Journey to the Centre of the TARDIS

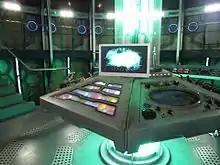
The TARDIS set.

Lead writer and executive producer Steven Moffat gave the concept of an episode discovering the centre of the TARDIS to writer Stephen Thompson. Thompson explained that this was because Moffat was "haunted" by the 1978 story "The Invasion of Time", which was set on the TARDIS but had no new sets built in the studios, with the story, instead, having to film in a disused hospital. Thompson was also interested in mathematics and remarked, "anything involving multi-dimensional geometry gets me excited". Moffat left the rest of the story to be developed by Thompson. Thompson initially intended for the TARDIS to become disturbed by adolescents during a school trip but Thompson changed the encounter to a salvage crew when Moffat objected. The title is in reference to Jules Verne's science fiction novel "Journey to the Centre of the Earth". It is the first "Doctor Who" episode to be broadcast with "TARDIS" in the title. Ashley Walters's character Gregor van Baalen was originally intended to be a cyborg and Jahvel Hall's character was originally called Sander rather than Tricky. Also changed was a scene in which Clara explores a room of discarded possessions from earlier companions; this was simplified to her discovering Amy Pond's toy TARDIS and the Doctor's cot. The episode was originally supposed to be the eleventh episode in place of "The Crimson Horror".